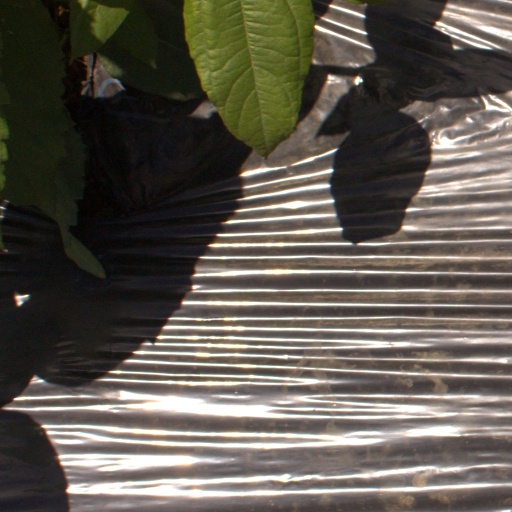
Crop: Jerusalem artichoke